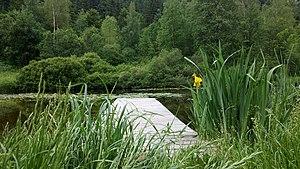
Ponton sur la Murg à Baiersbronn
La Murg est une rivière, affluent de la rive droite du Rhin et coulant en Allemagne, dans le Land de Bade-Wurtemberg.